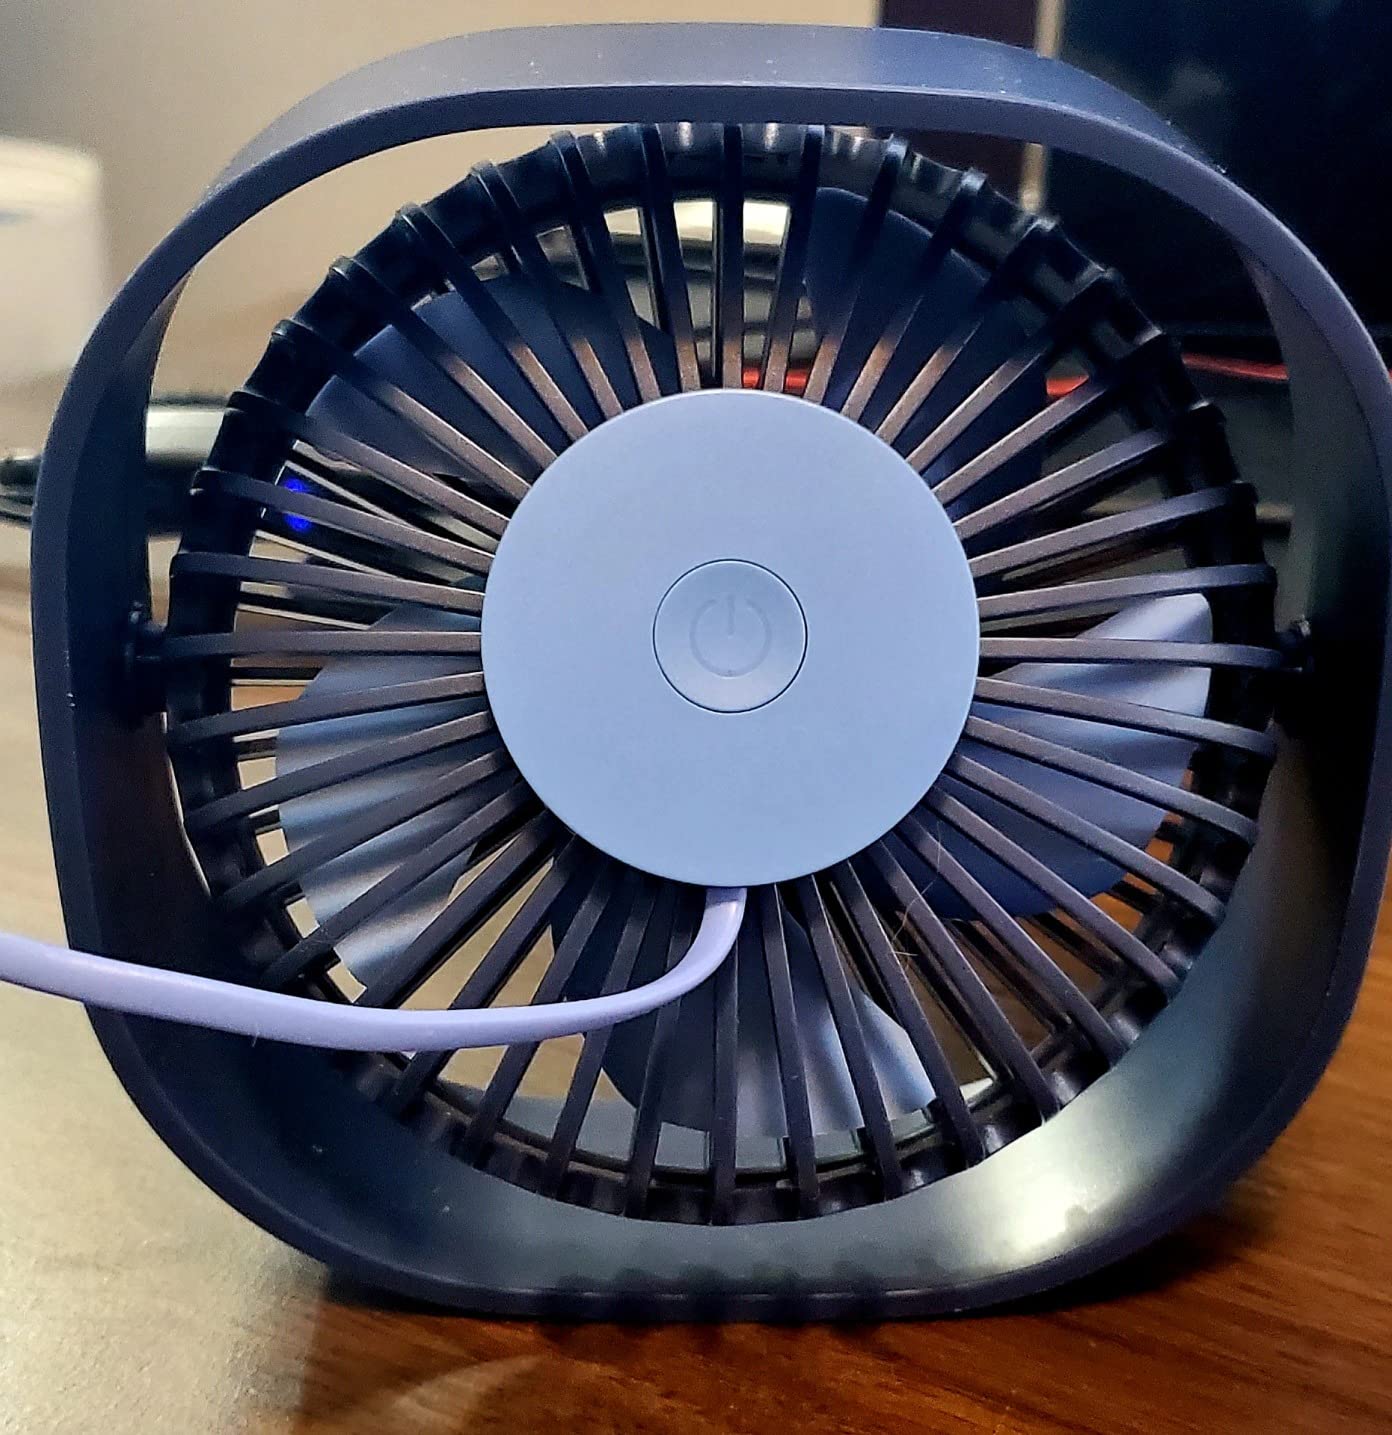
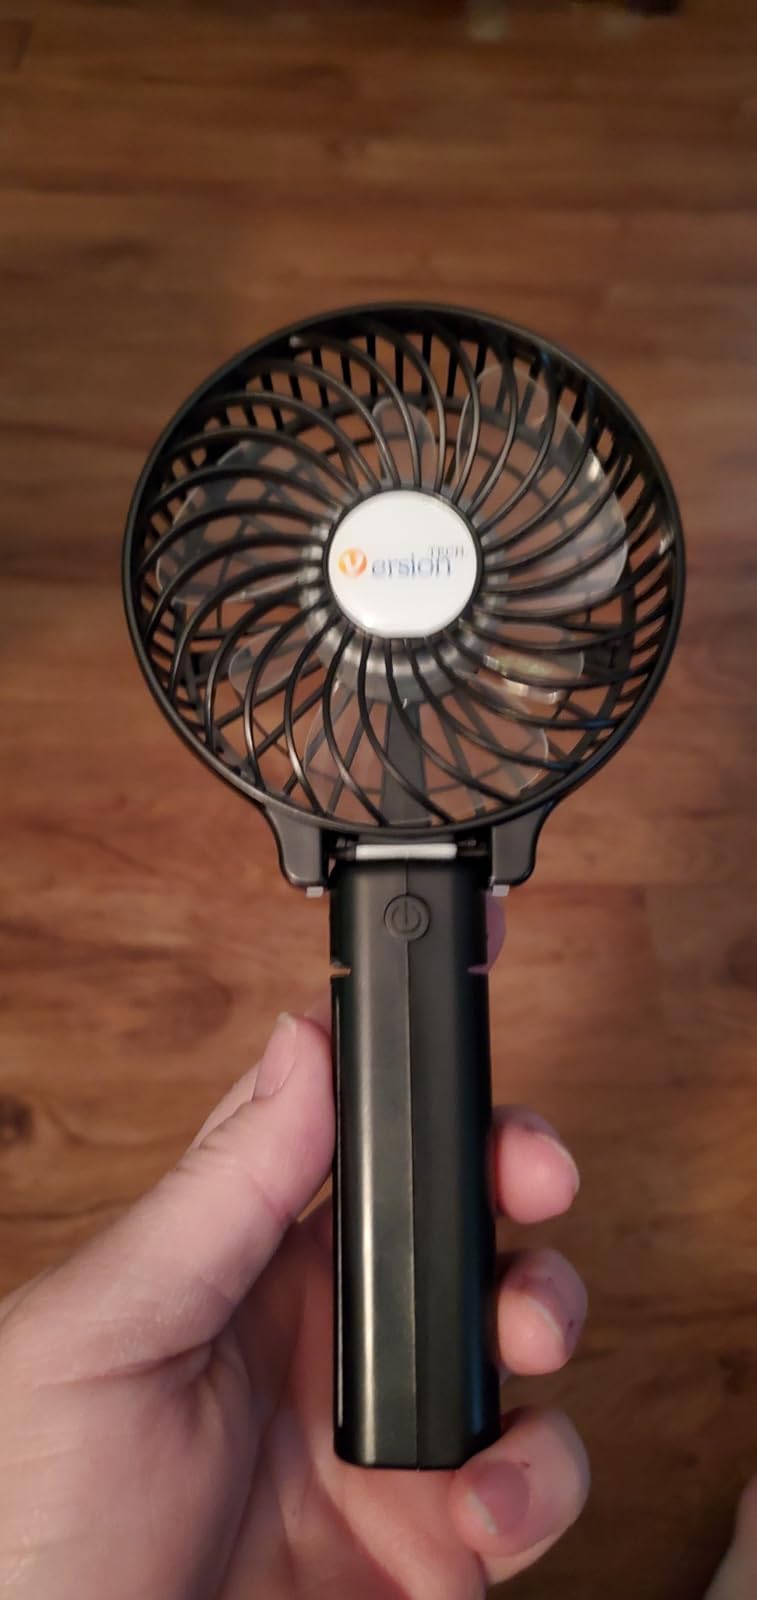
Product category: fan
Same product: no